Varne Bank

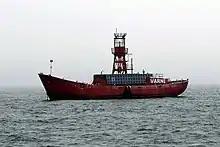
Varne lightvessel marking the Varne Bank in the Dover Strait.

Ships which founder on the Varne Bank are often stated as being lost on the Goodwin Sands in error, perhaps because the Varne Bank is less well known than its close northerly neighbour. Due to the increase of shipping through the world's busiest channel, several proposals have been made to eliminate the Varne Bank by dredging. However, also due to its shallow depth, the Varne Bank is a productive location for fishing, especially for cod and scallops.